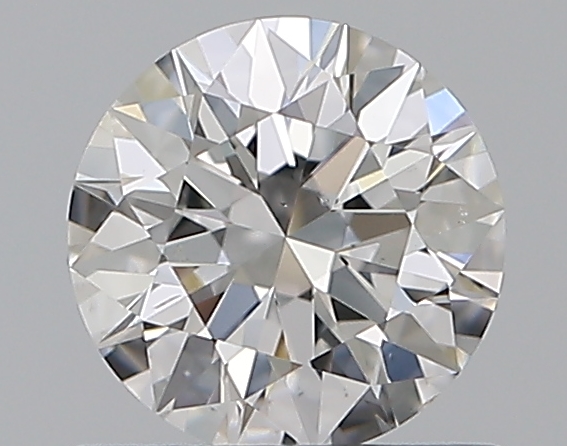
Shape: round
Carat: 0.65
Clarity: VS2
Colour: E
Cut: EX
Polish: EX
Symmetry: EX
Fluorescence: N
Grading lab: GIA
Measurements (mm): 5.59 x 5.62 x 3.44